History of United States prison systems

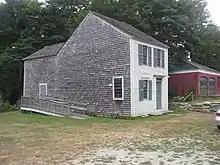
The "Old Gaol [Jail]" in Barnstable, Massachusetts, built in 1690 and operated until 1820, is today the oldest wooden jail in the United States of America.

Prisons played an essential role in the convict trade. Some ancient prisons, like the Fleet and Newgate, still remained in use during the high period of the American prisoner trade in the eighteenth century. But more typically an old house, medieval dungeon space, or private structure would act as a holding pen for those bound for American plantations or the Royal Navy (under impressment). Operating clandestine prisons in major port cities for detainees whose transportation to the New World was not strictly legal, became a lucrative trade on both sides of the Atlantic in this period. Unlike contemporary prisons, those associated with the convict trade served a custodial, not a punitive function.